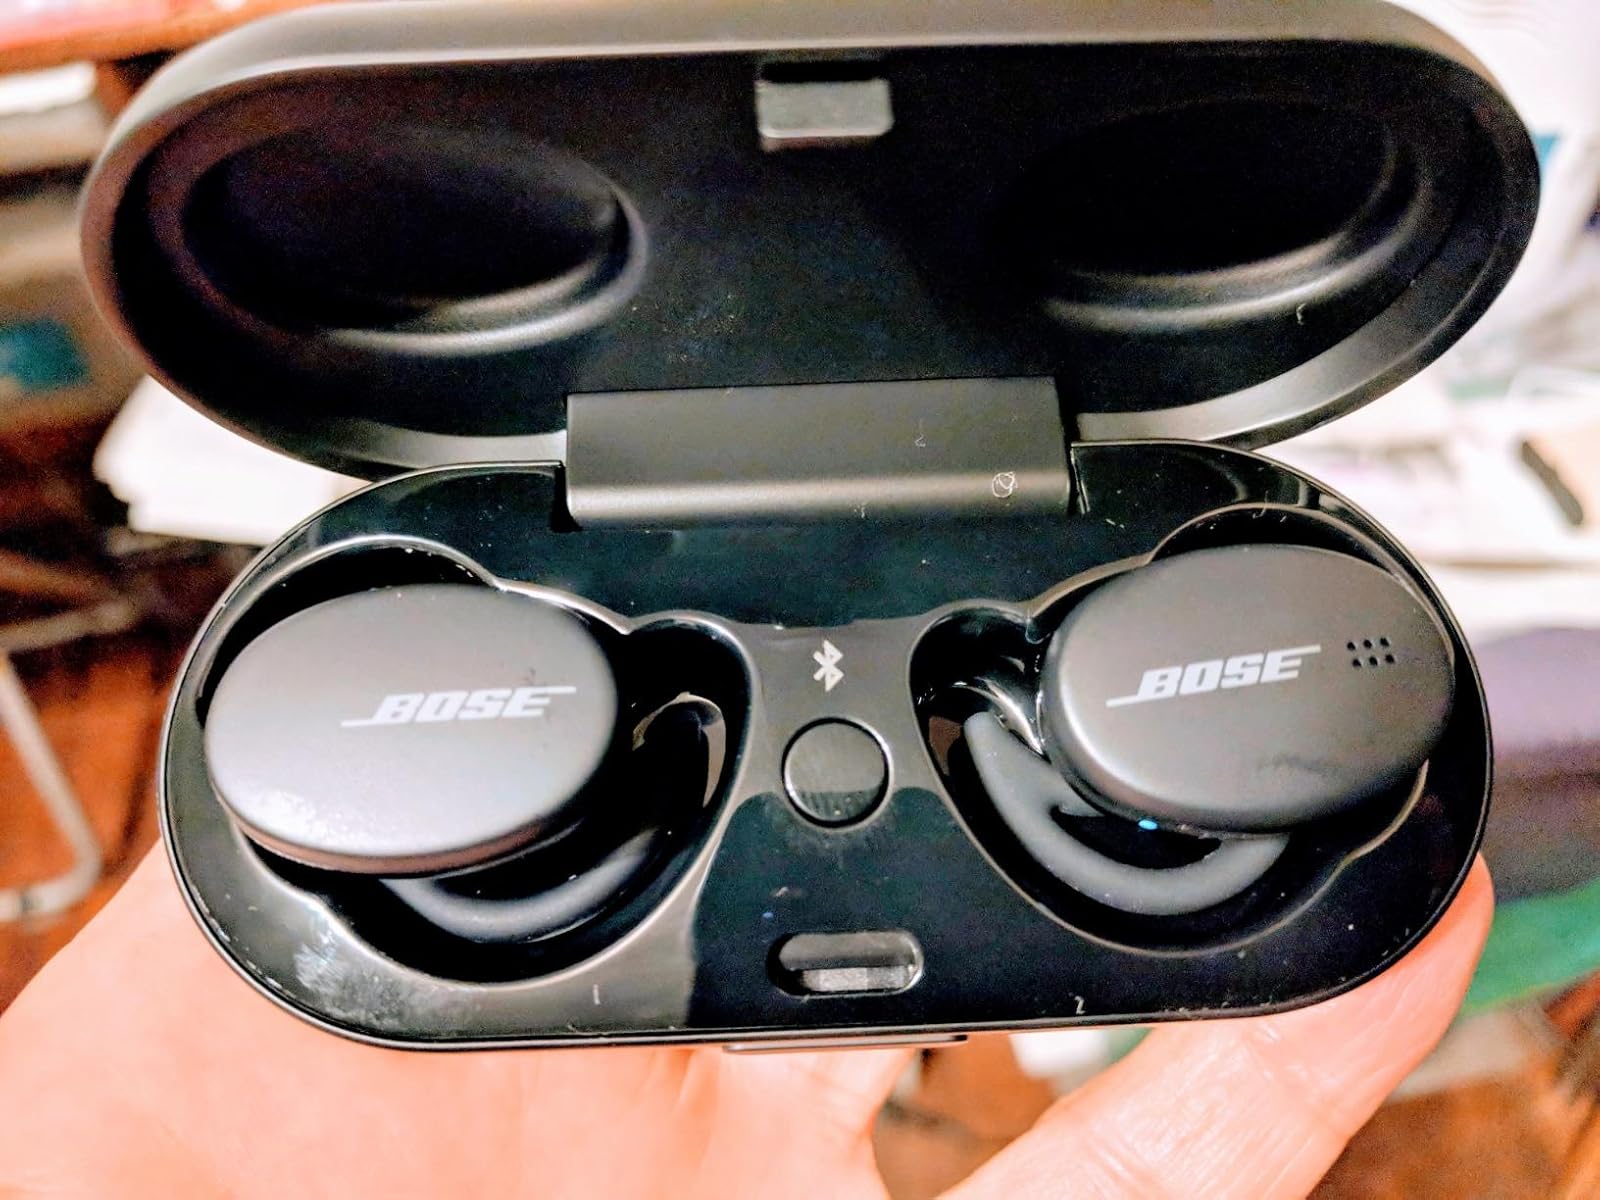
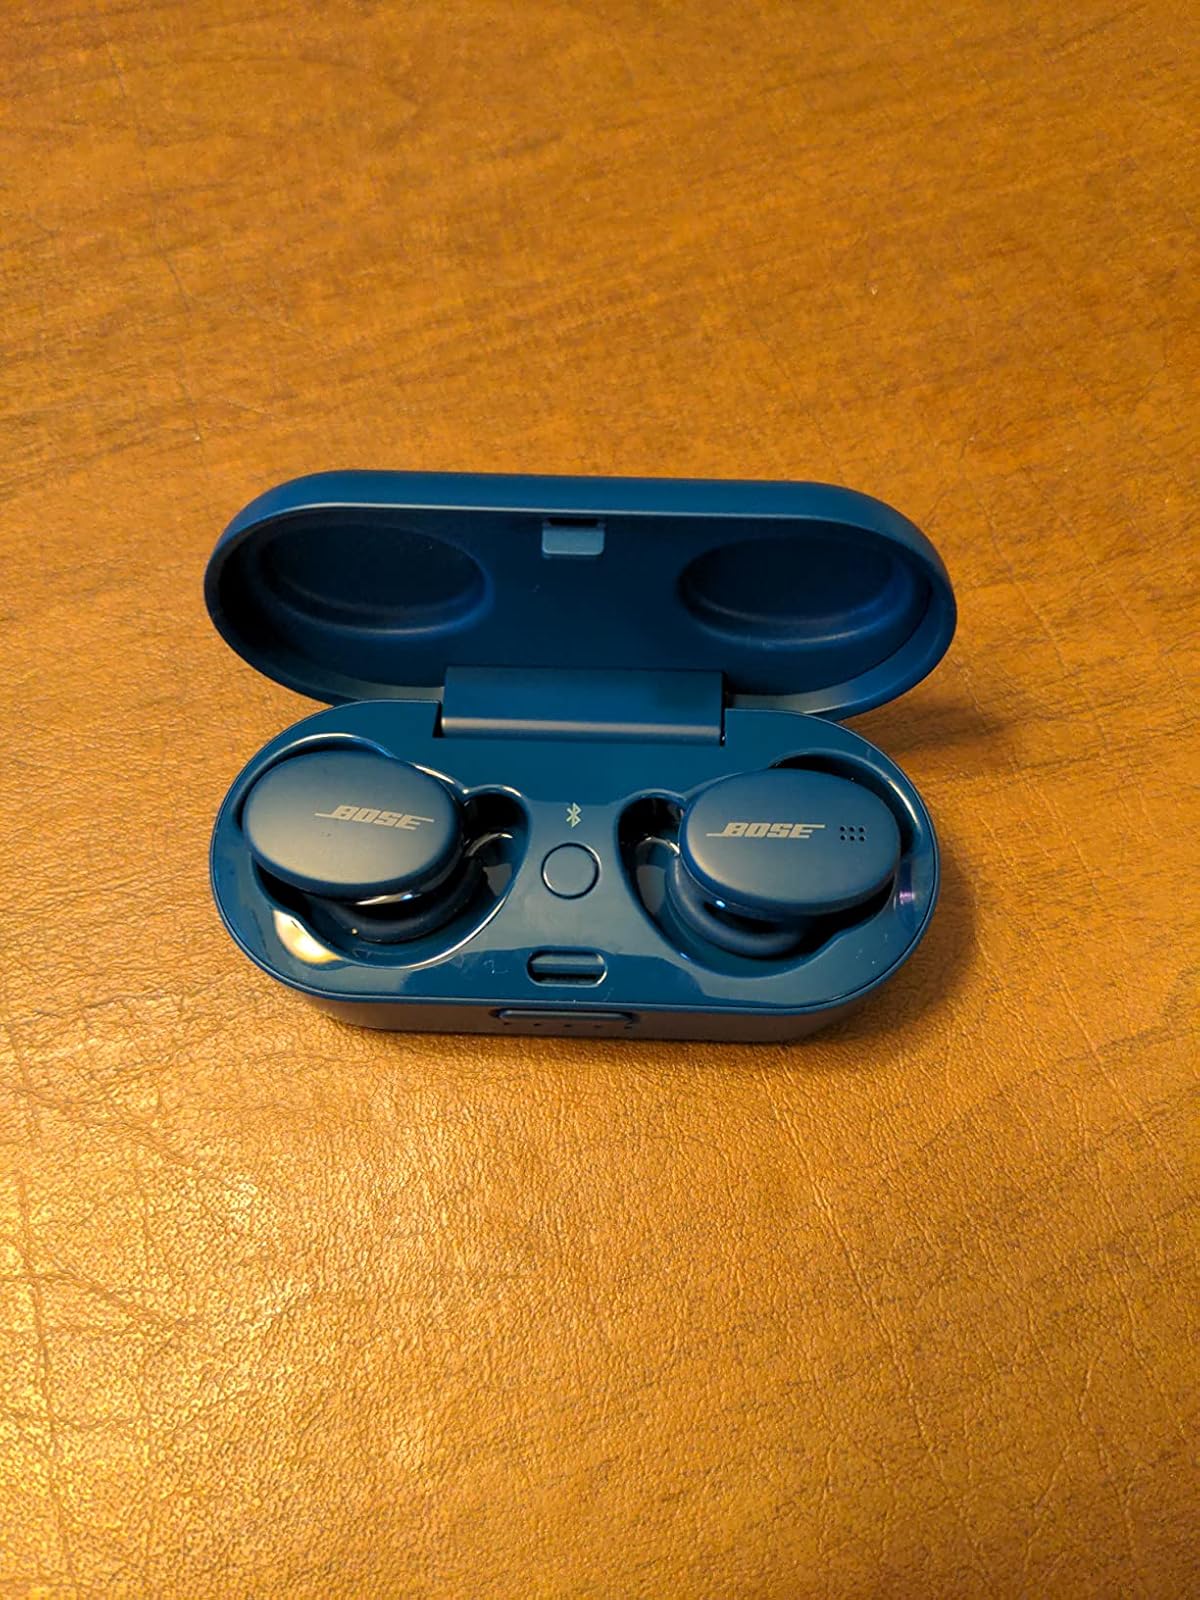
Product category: earbuds
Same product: no